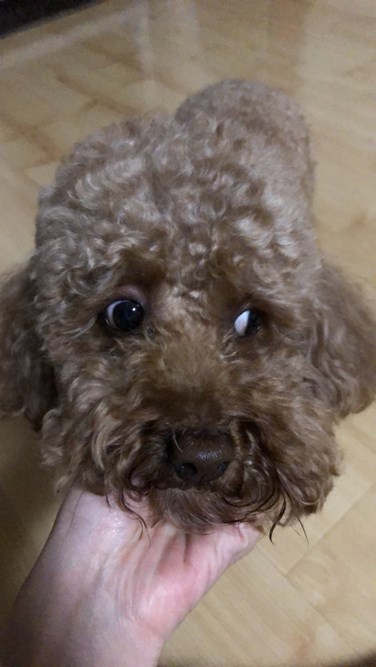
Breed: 7449-n000128-teddy